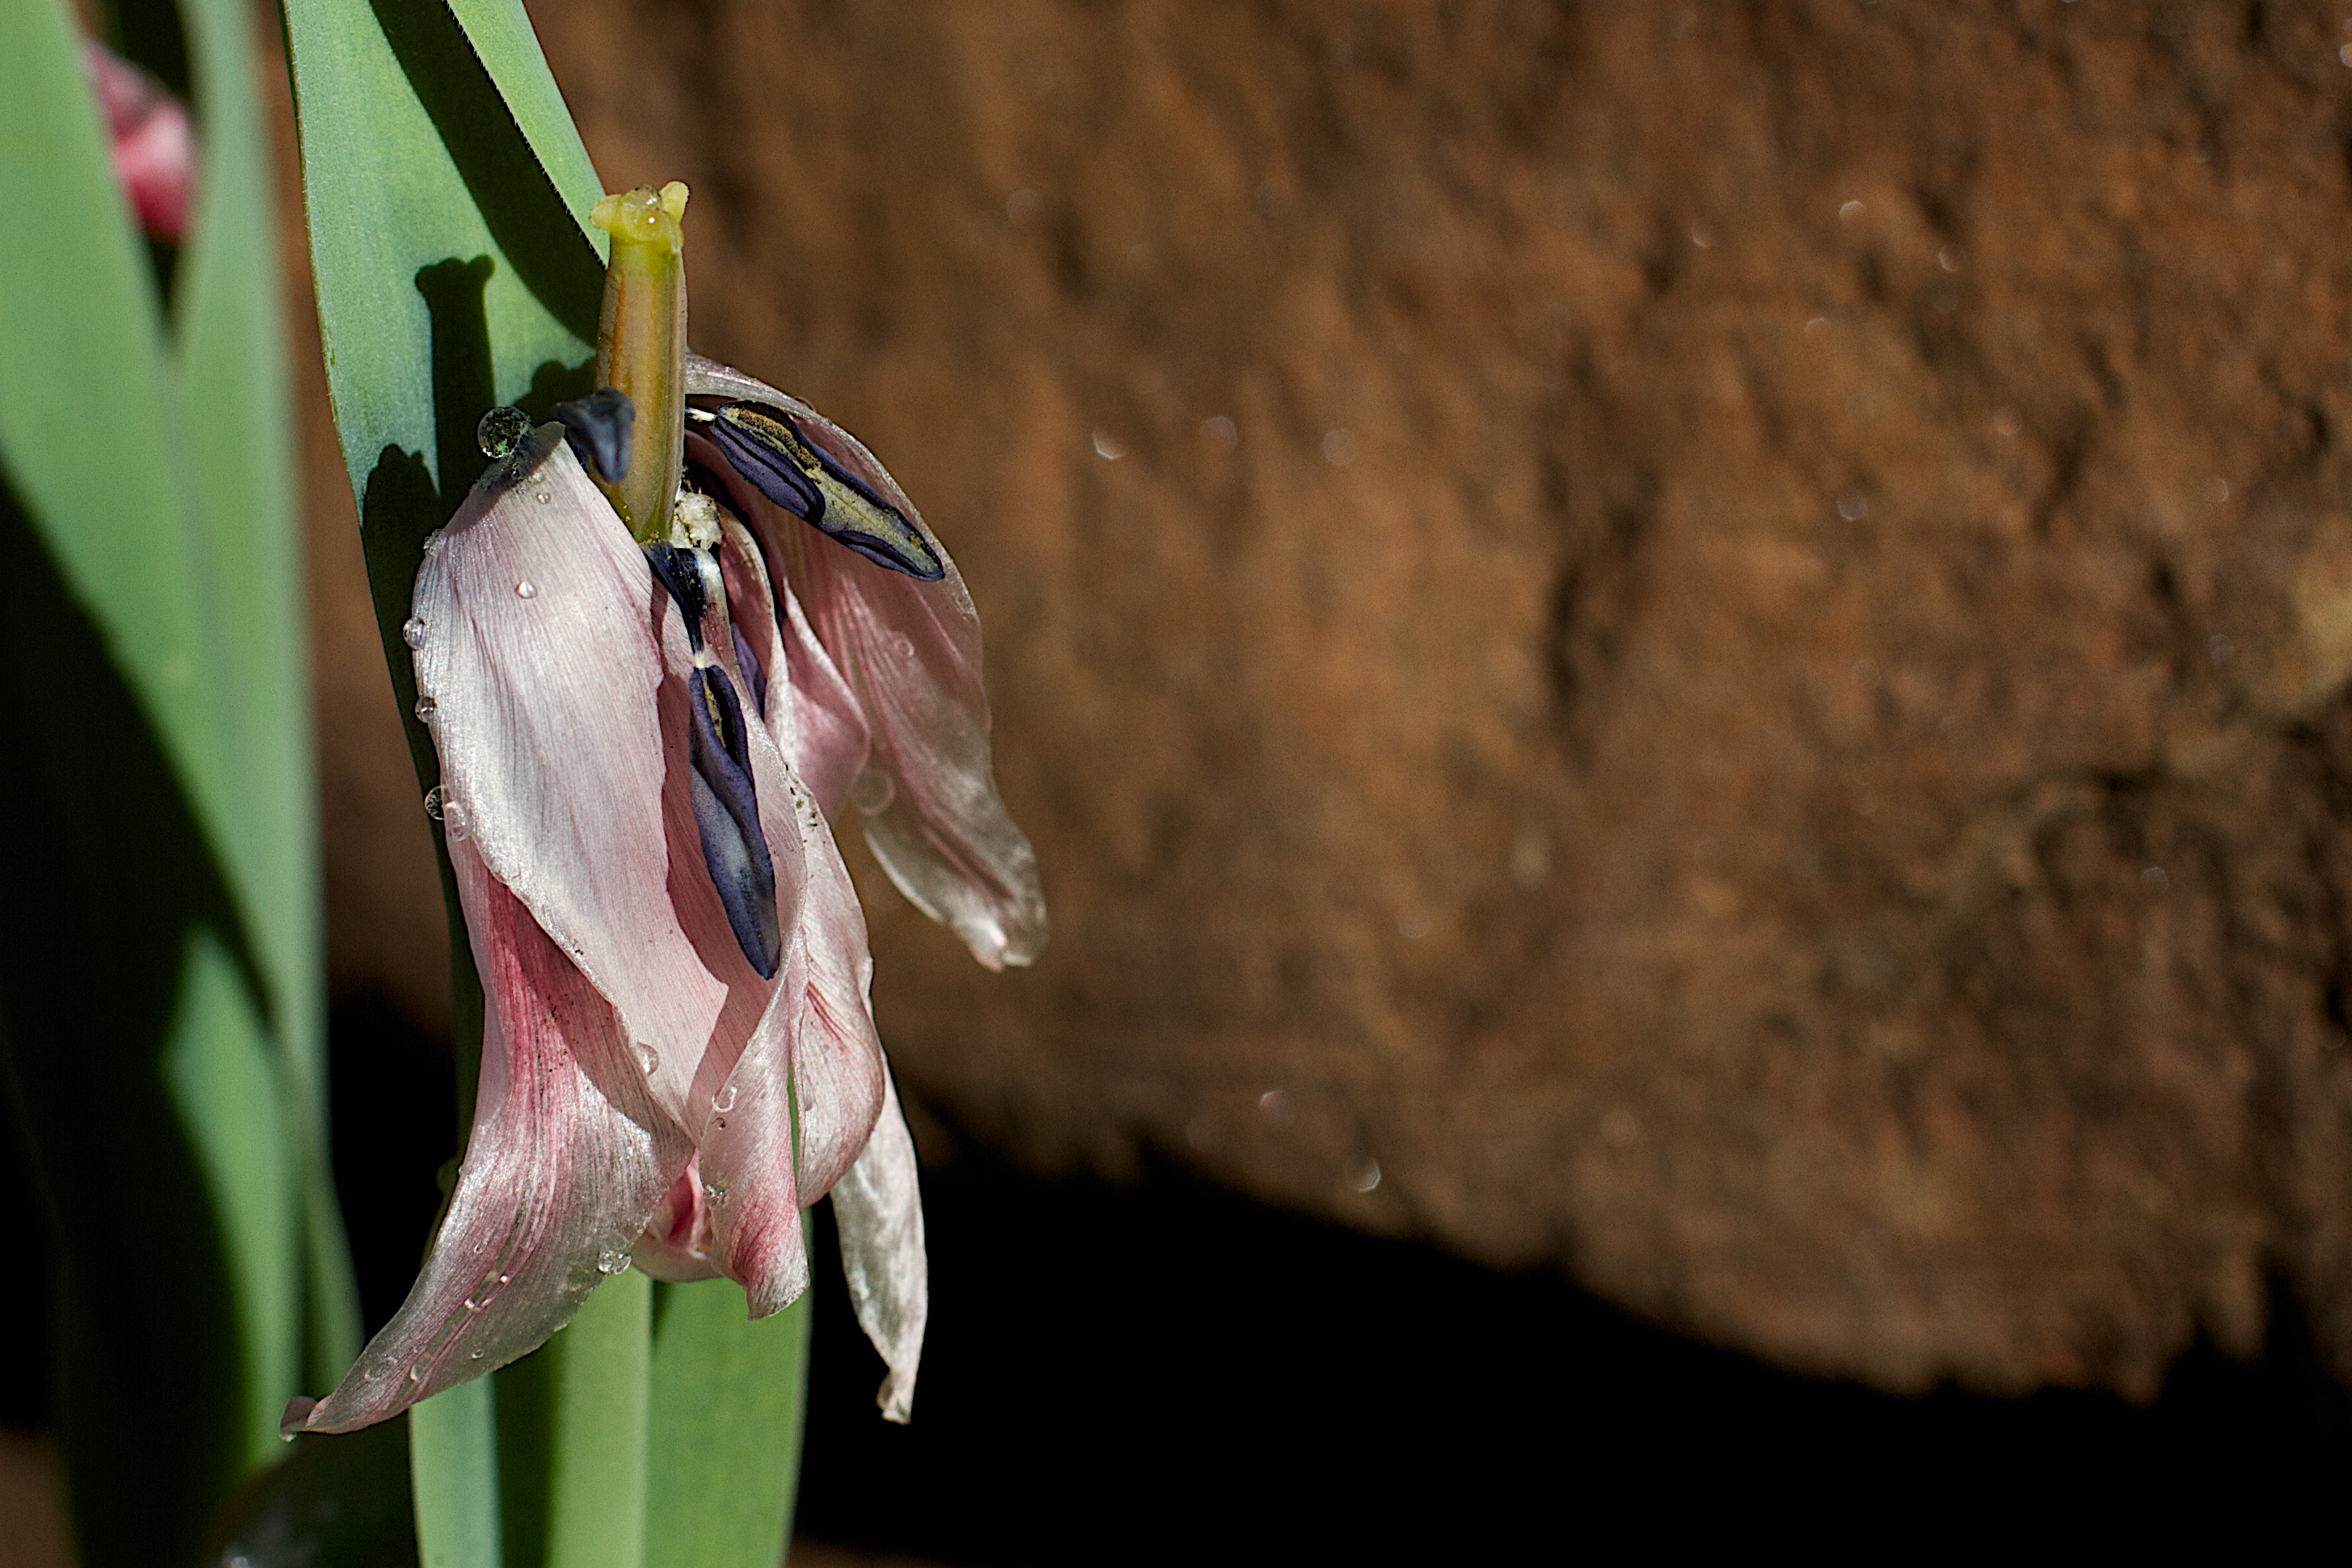
nature, plant, leaf, flower, tulip, botany, flora, fauna, close up, eye, aging, macro photography, plant stem